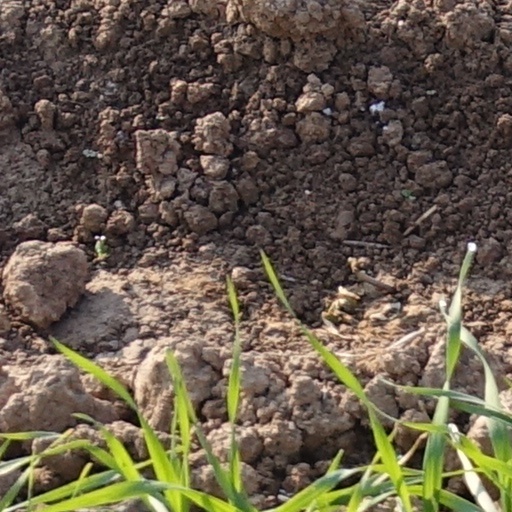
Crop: wheat